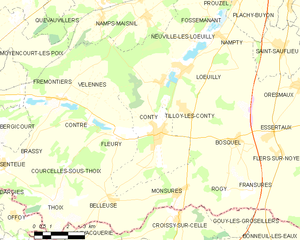
Carte des communes françaises Conty